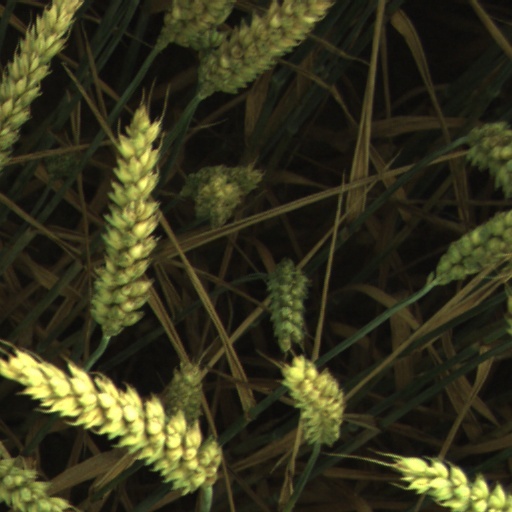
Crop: wheat